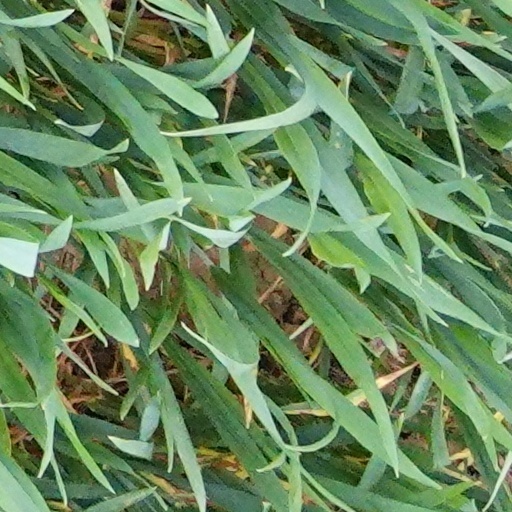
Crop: wheat